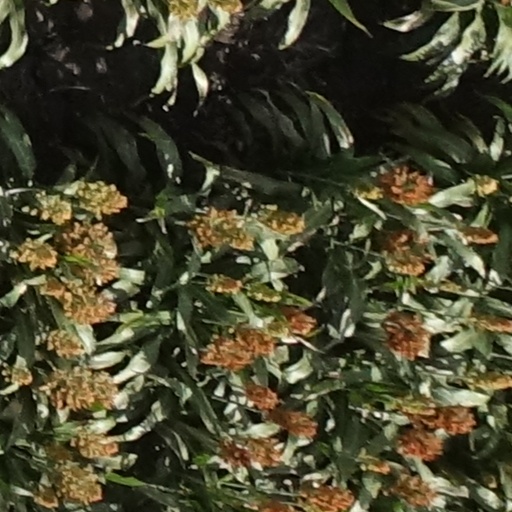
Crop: sorghum